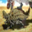
Label: dinosaur